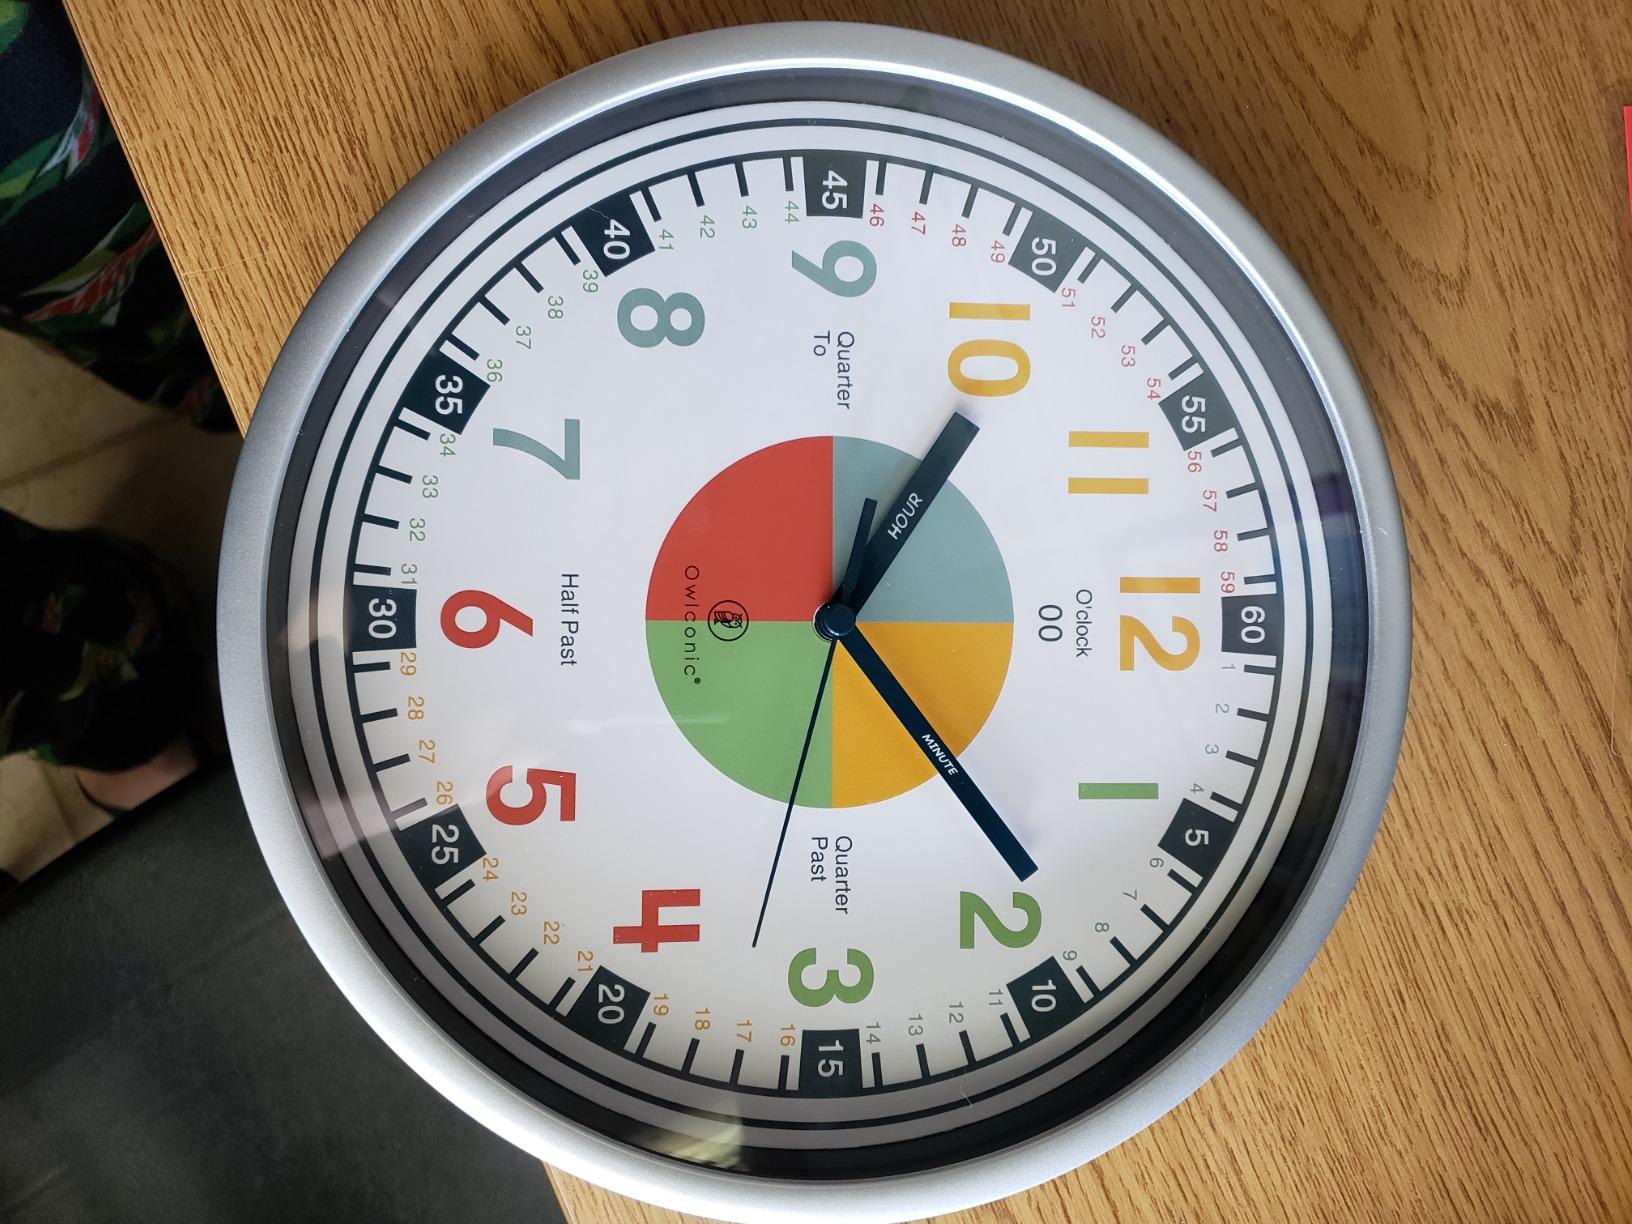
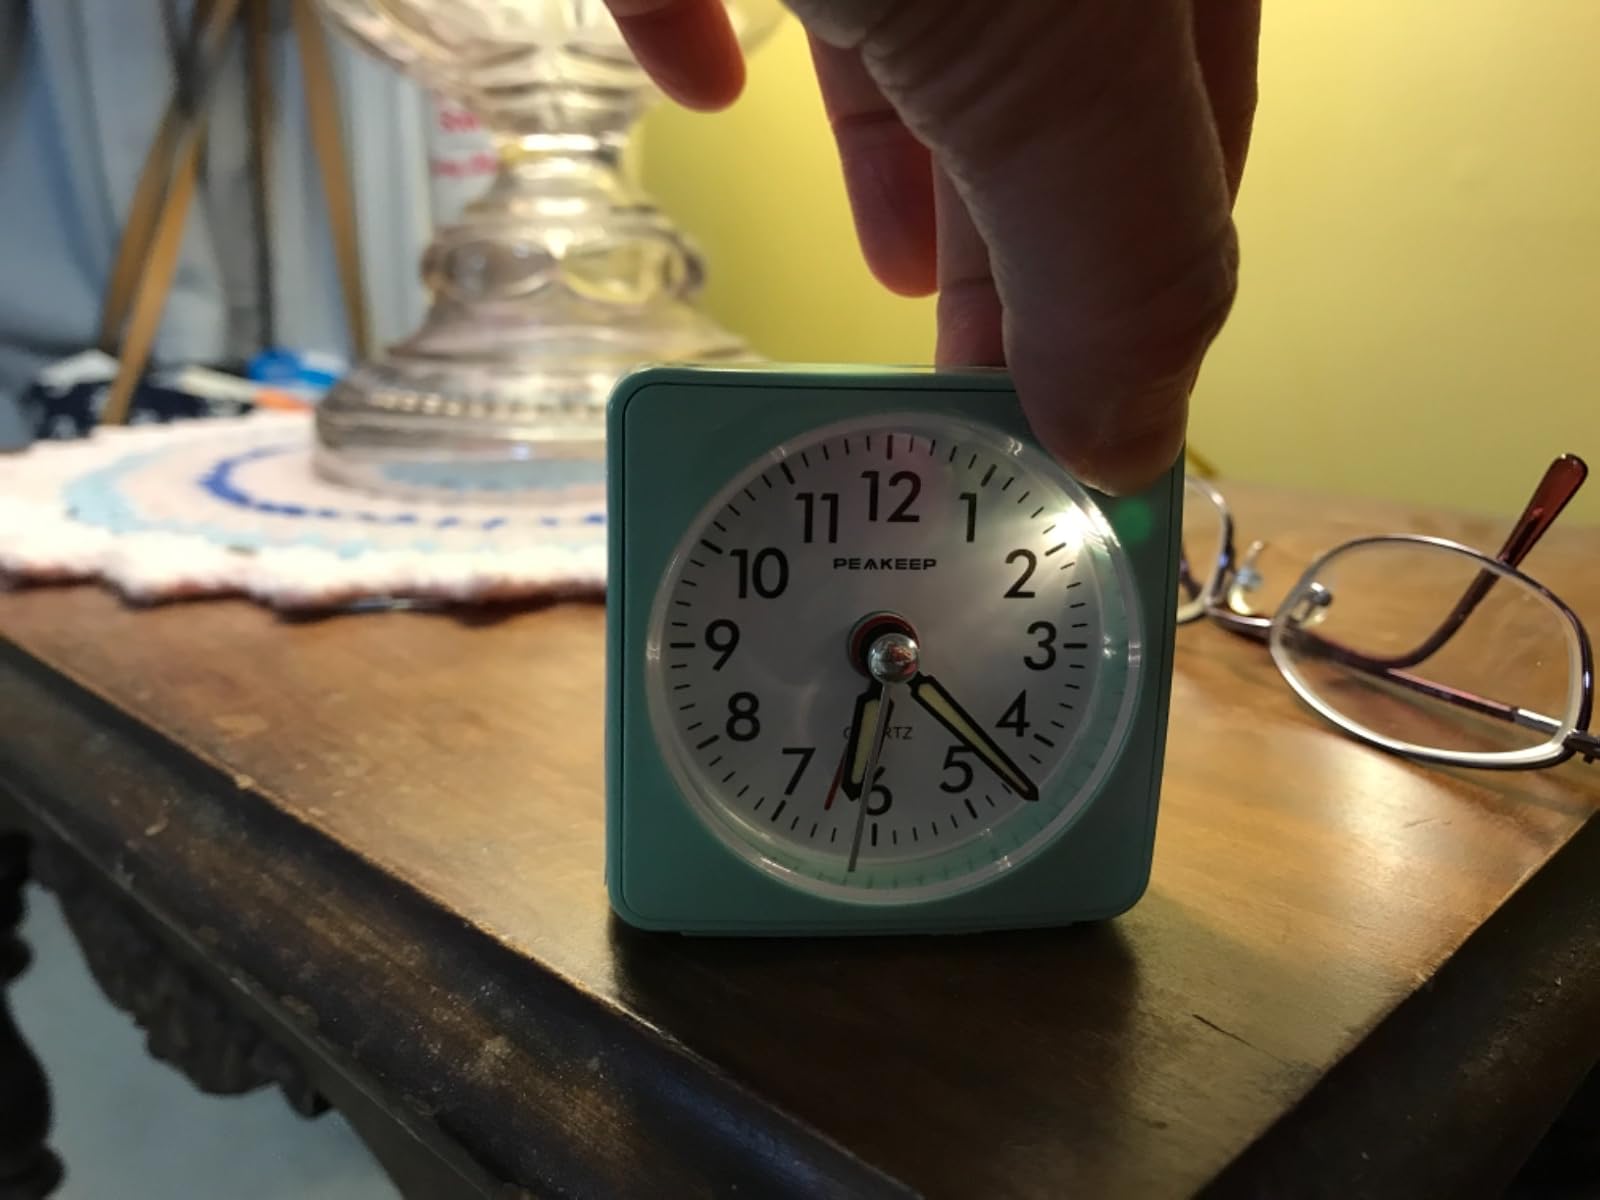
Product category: clock
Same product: no